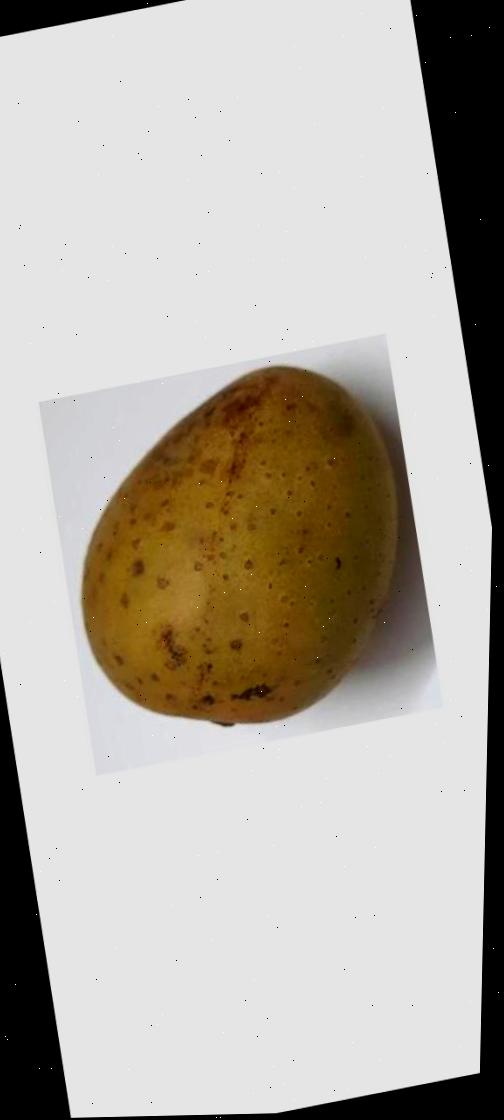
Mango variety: Gourmoti